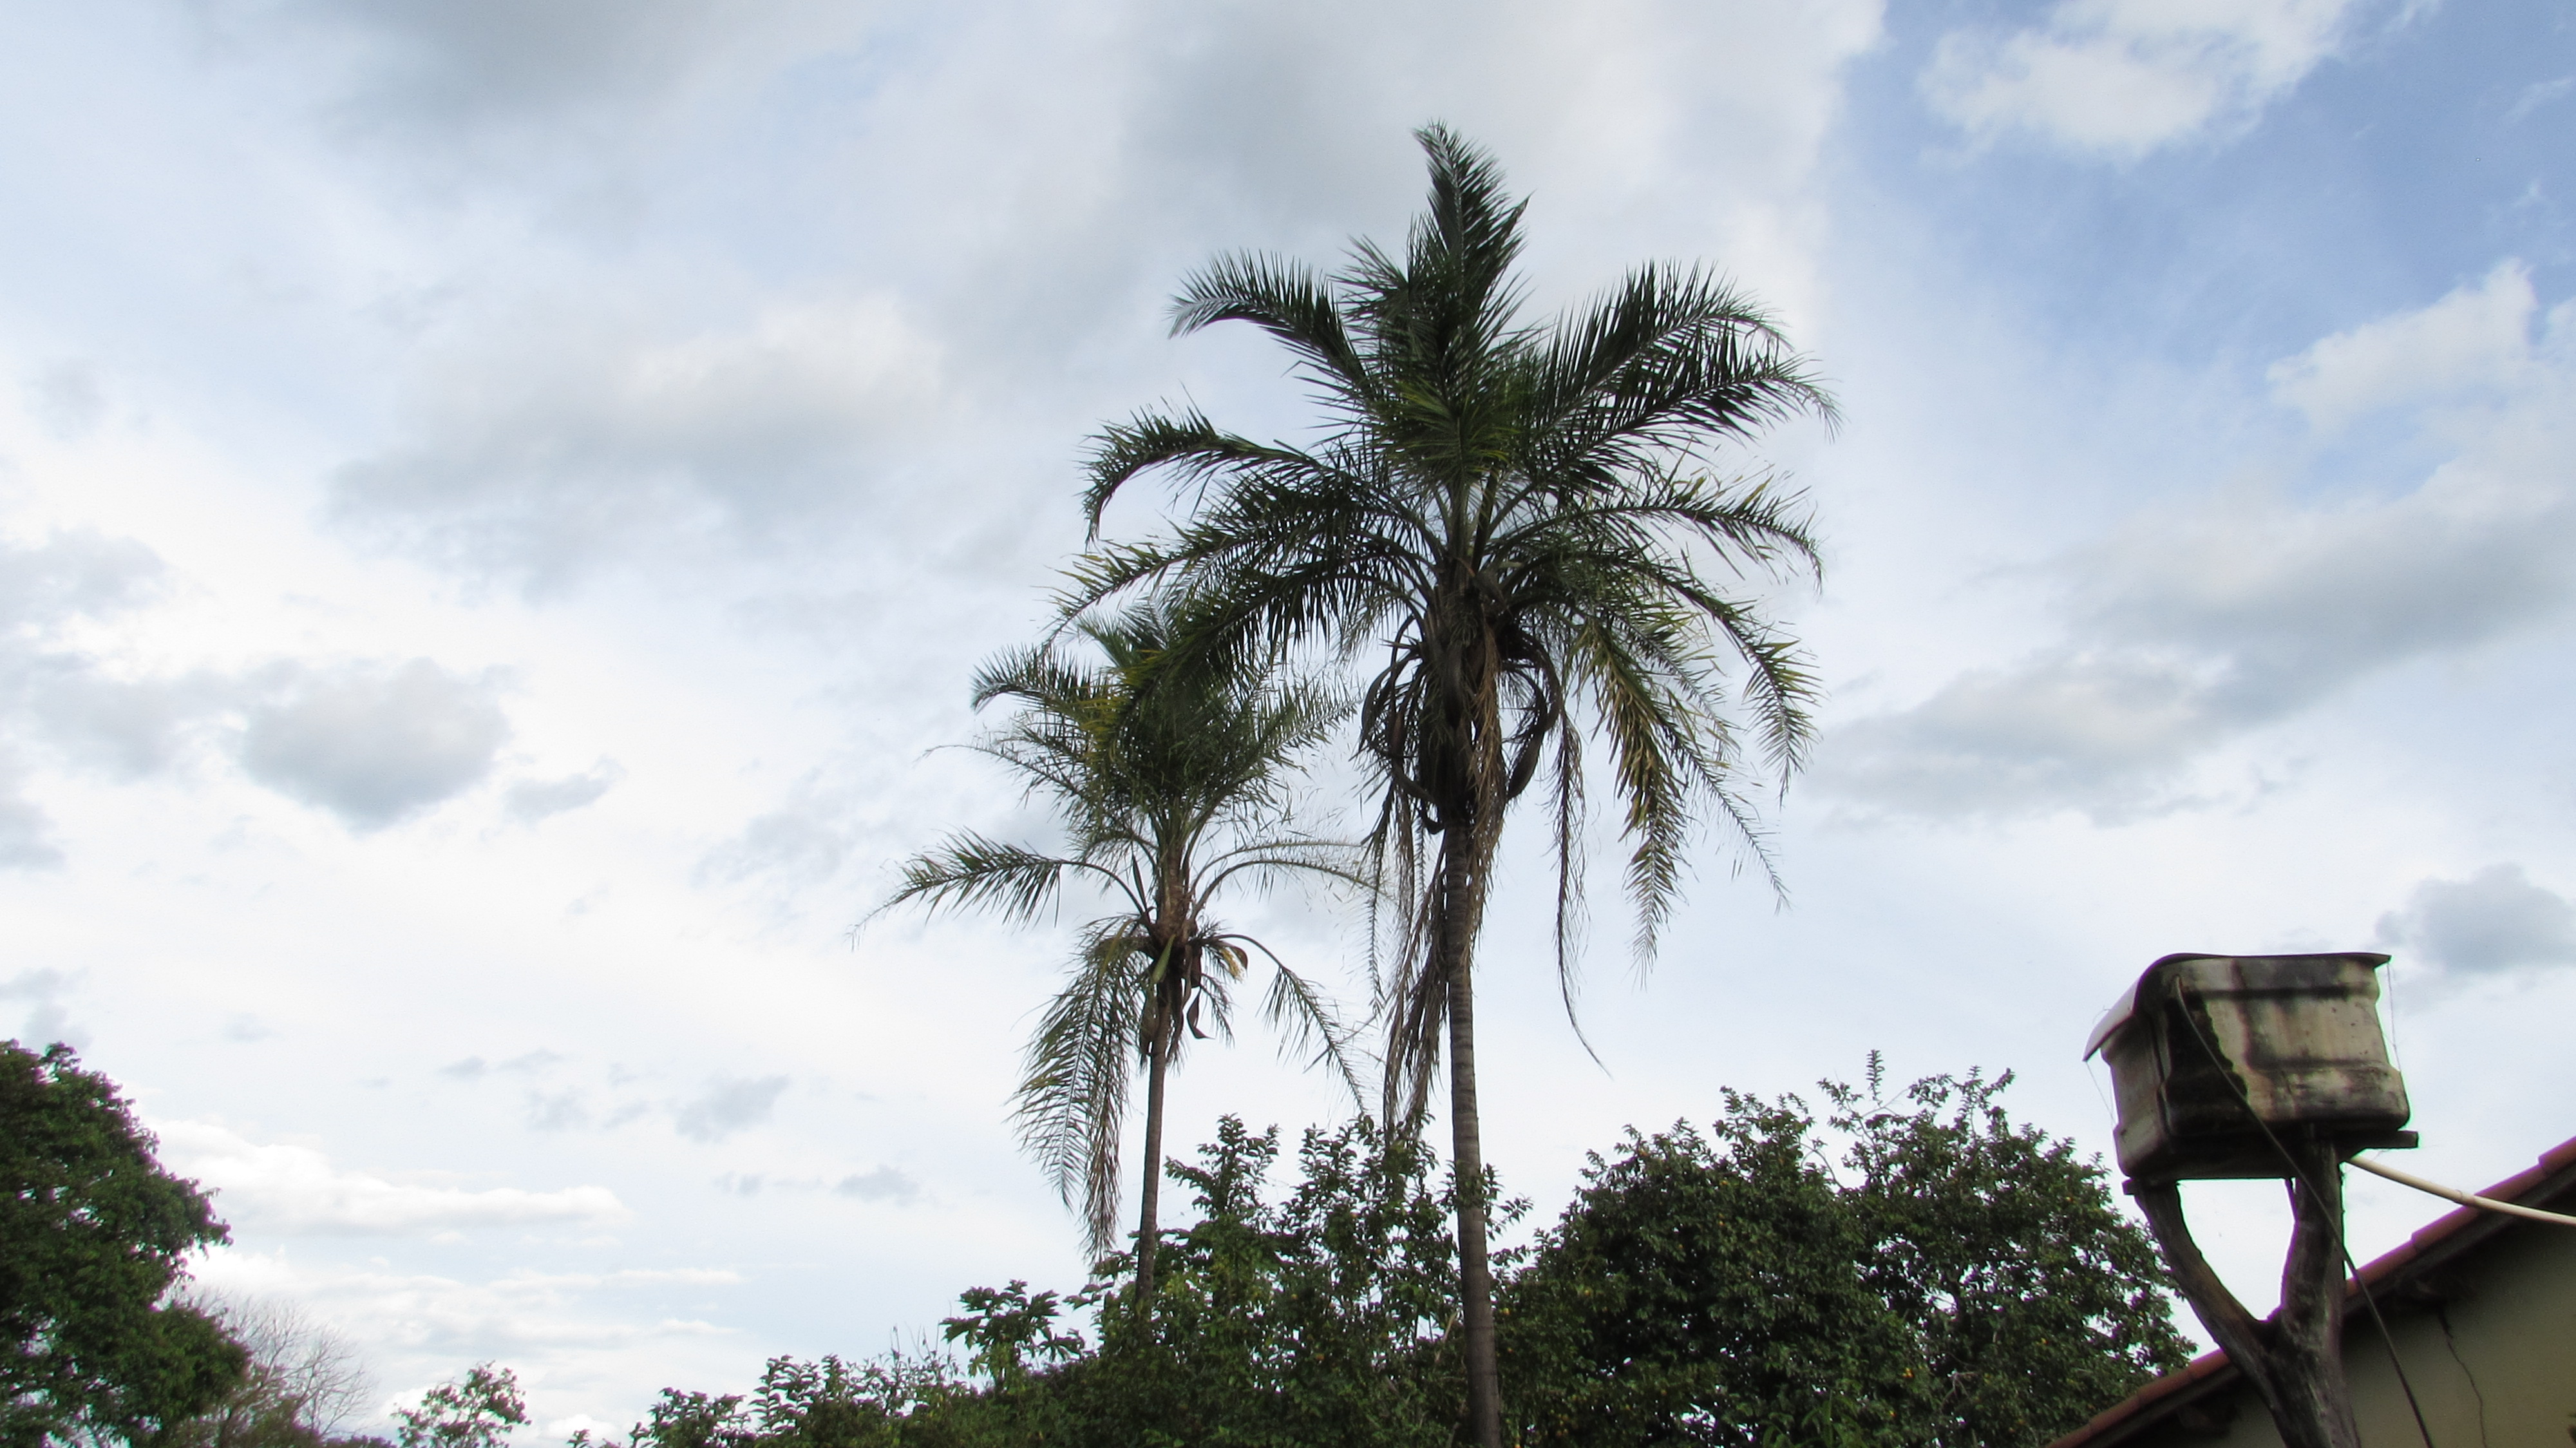
farm, water box, sky, tree, cloud, woody plant, palm tree, arecales, plant, borassus flabellifer, tropics, meteorological phenomenon, branch